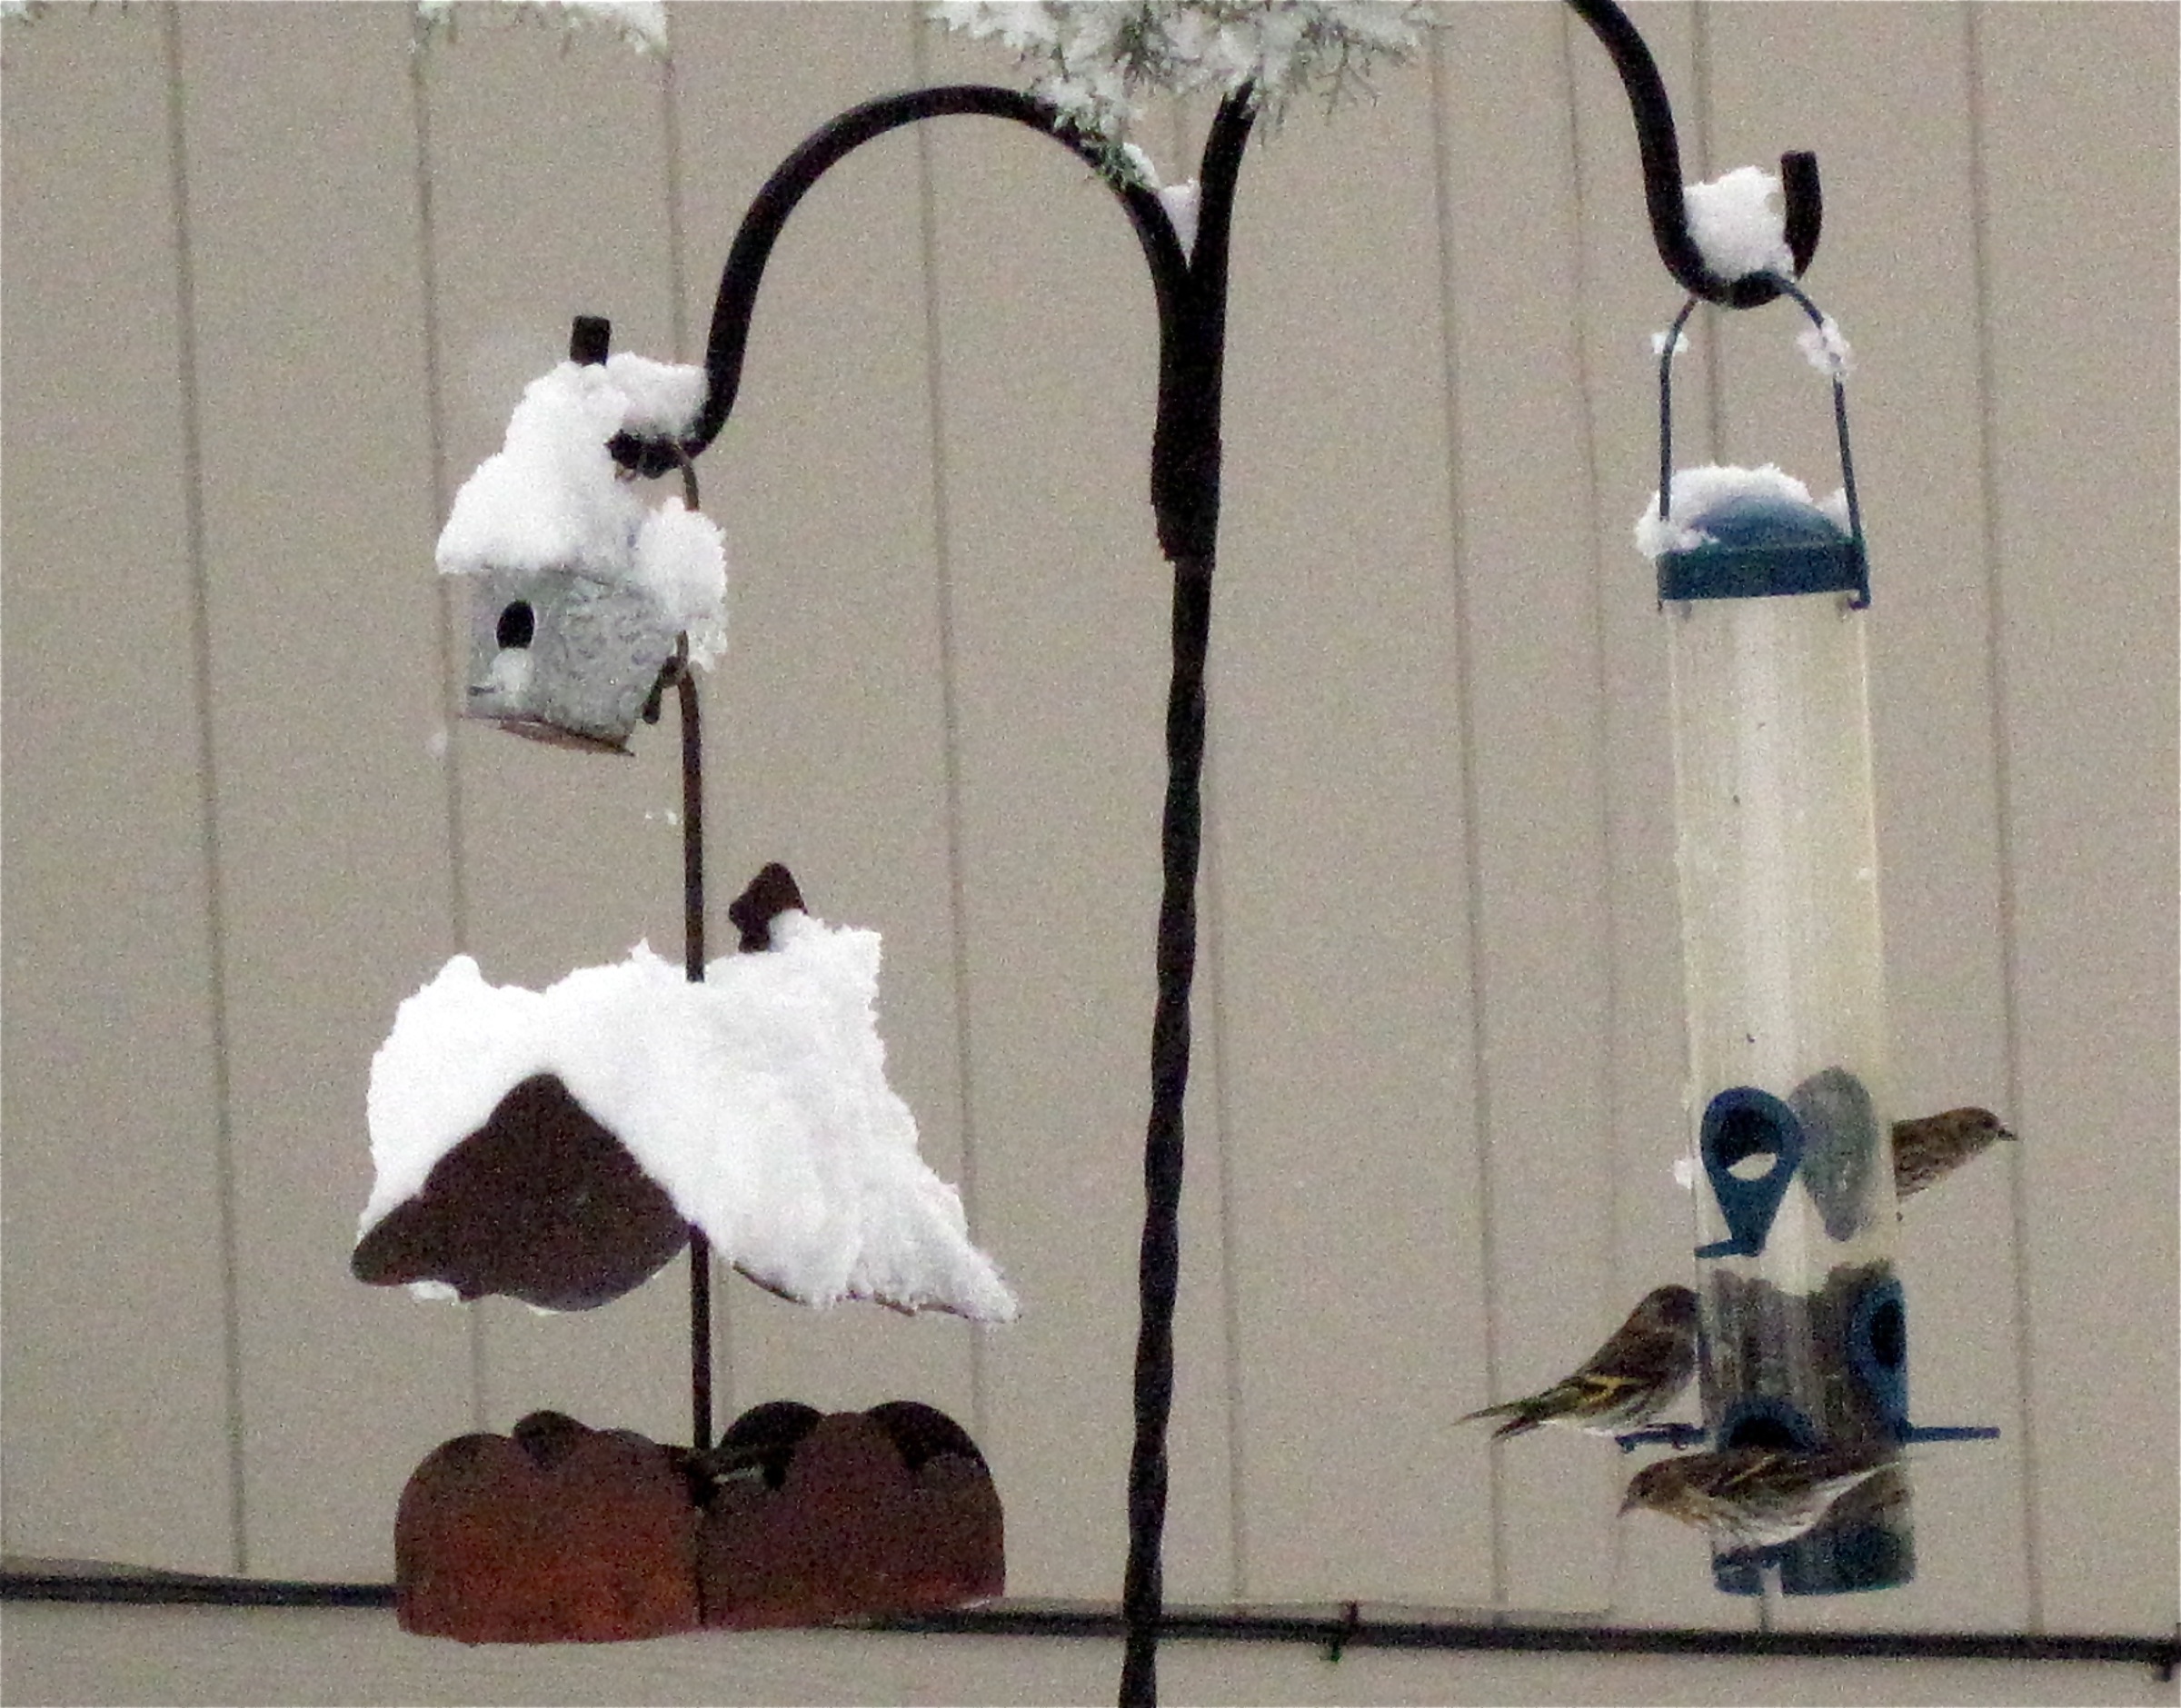
snow, white, lighting, product